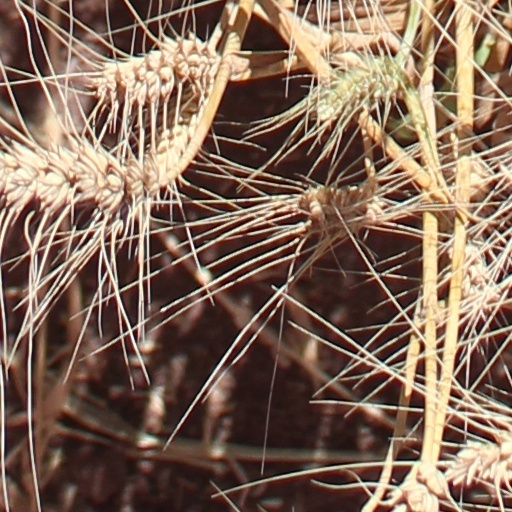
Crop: wheat